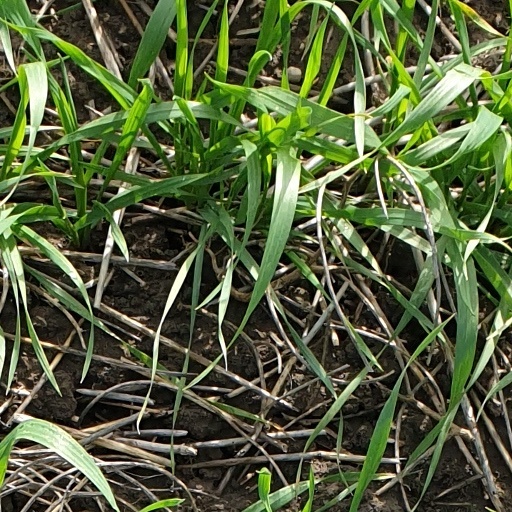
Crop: wheat